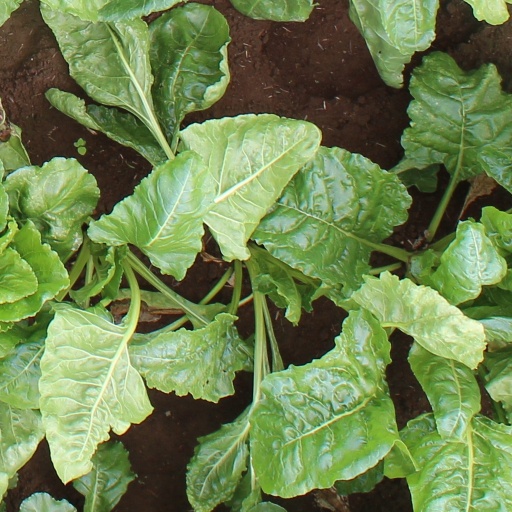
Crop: sugar beet